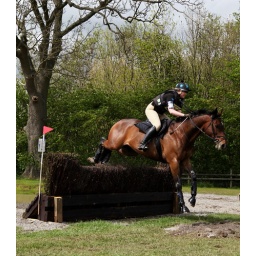
Last fence in cross country eventRichmond, Yorkshire